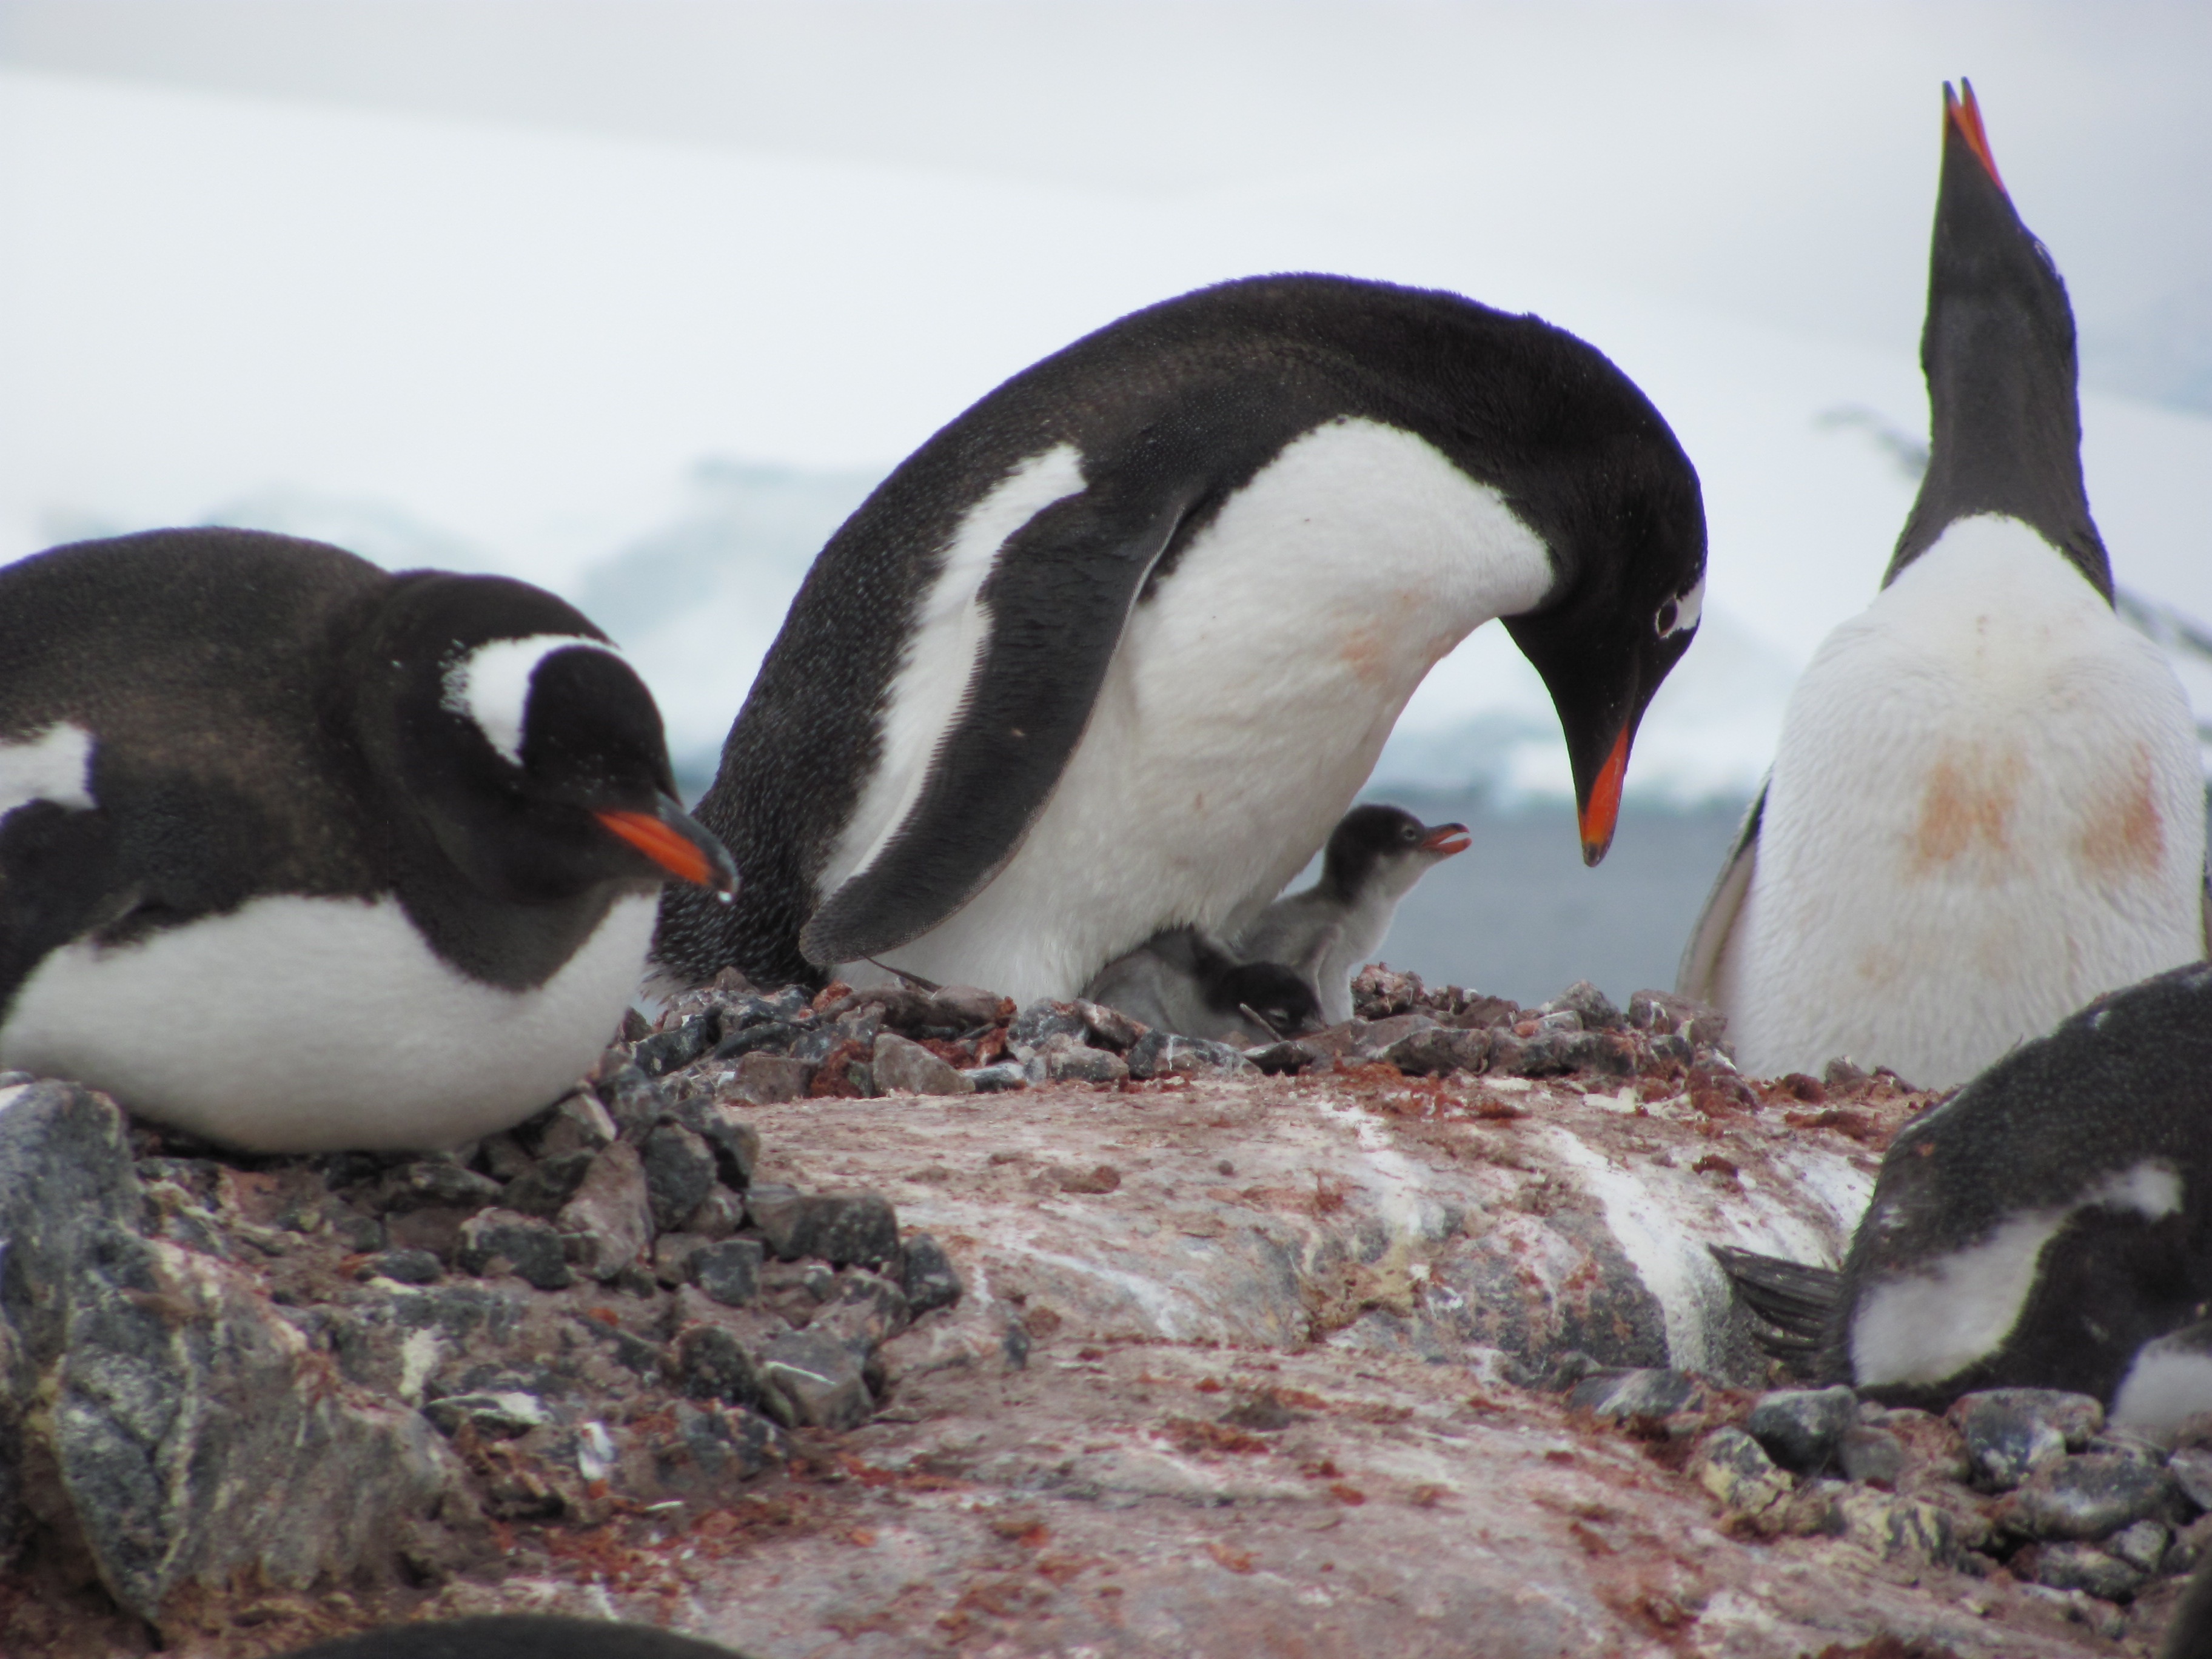
bird, wildlife, beak, fauna, penguin, vertebrate, flightless bird